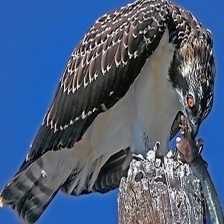
Species: OSPREY
Scientific name: PANDION HALIAETUS